List of women's Test cricket grounds

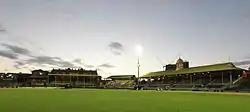
The Brisbane Exhibition Ground (pictured in 2011), located in the Australian city of Brisbane, hosted the inaugural women's Test in 1934, but is no longer used for cricket.

In total, 79 cricket grounds have hosted at least one match of women's Test cricket.